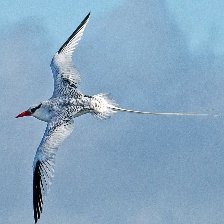
Species: RED BILLED TROPICBIRD
Scientific name: PHAETHON AETHEREU